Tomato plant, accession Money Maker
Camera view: tilt-top (135 deg); turntable rotation: 120 degrees
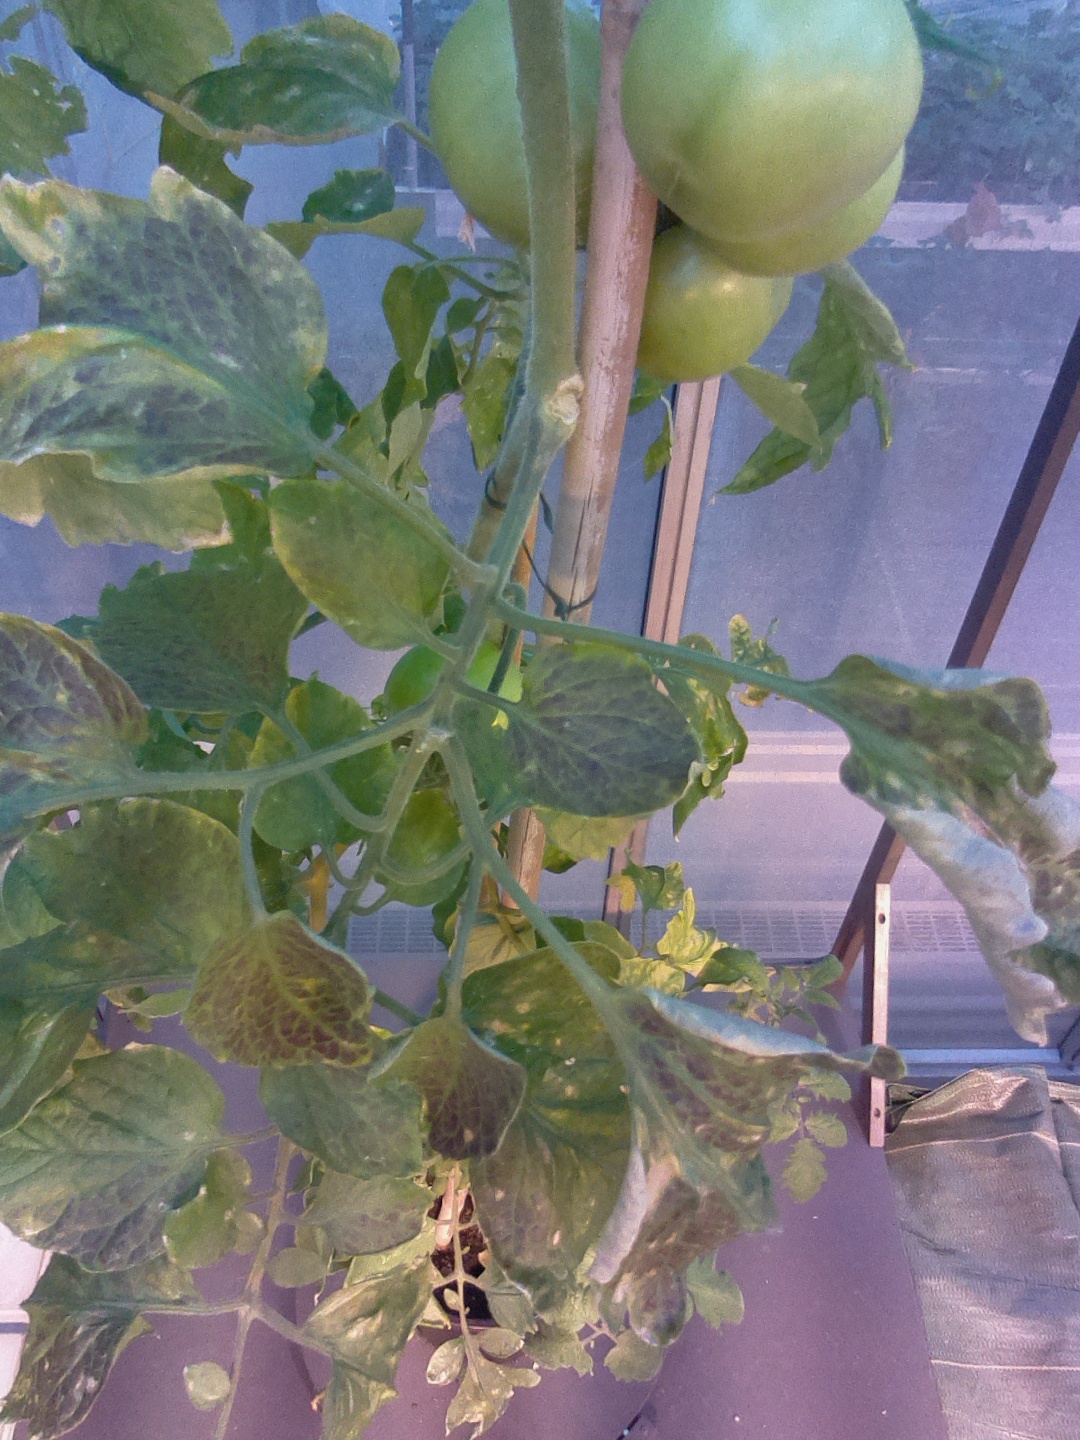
BBCH growth stage 78: 80% -90% of final fruit size